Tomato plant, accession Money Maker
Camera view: bottom (45 deg); turntable rotation: 270 degrees
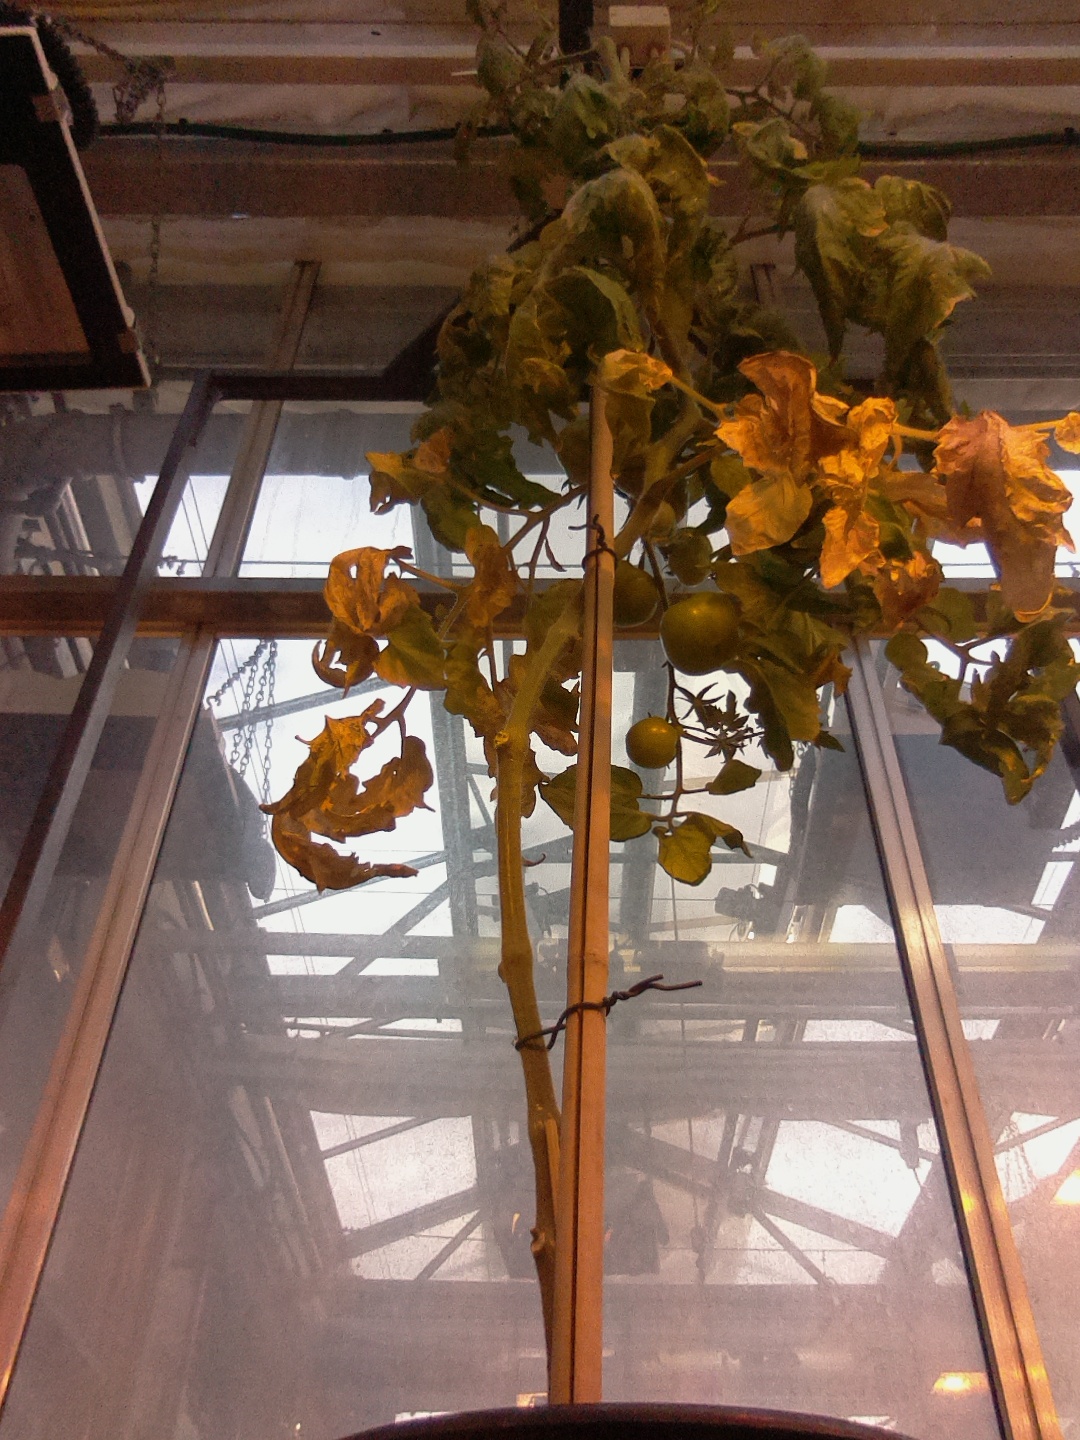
BBCH growth stage 78: 80% -90% of final fruit size